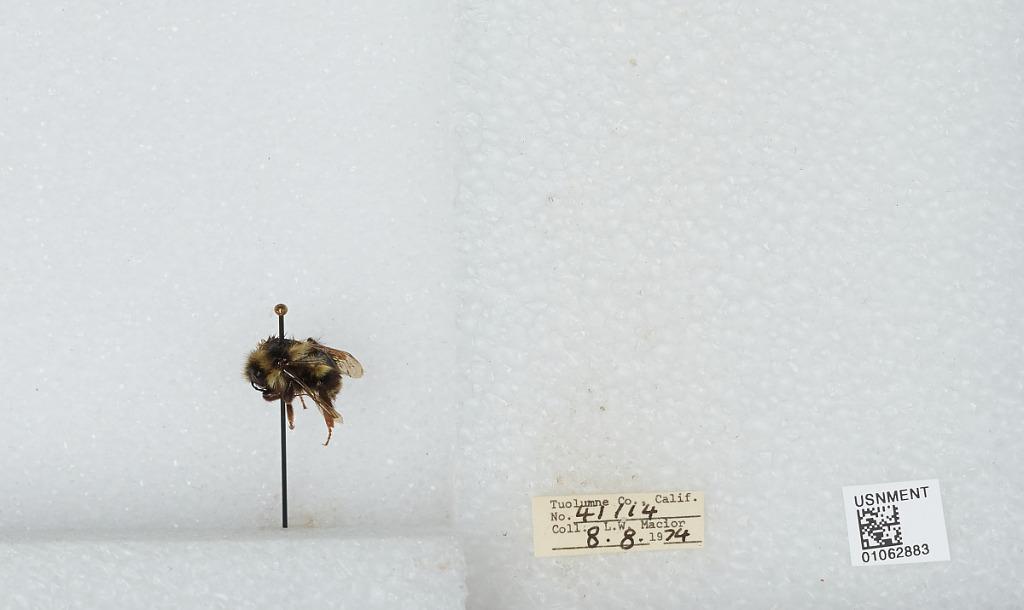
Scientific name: Bombus bifarius nearcticus
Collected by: L. Macior
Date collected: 1974-8-8
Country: United States
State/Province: California
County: Tuolumne
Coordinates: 38.02, -119.93